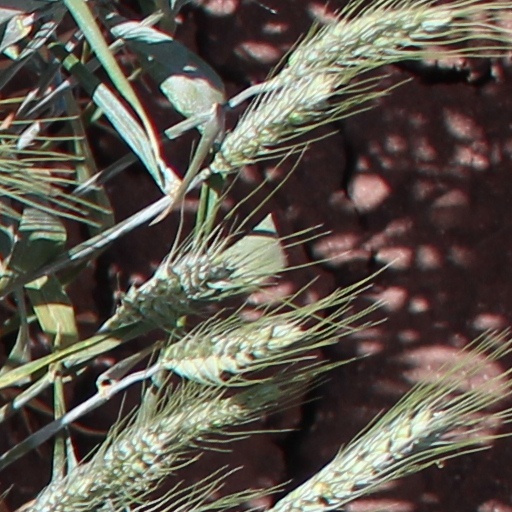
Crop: wheat